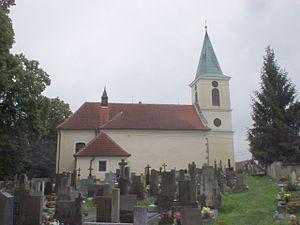
Uzeničky est une commune du district de Strakonice, dans la région de Bohême-du-Sud, en République tchèque. Sa population s'élevait à 122 habitants en 2017.